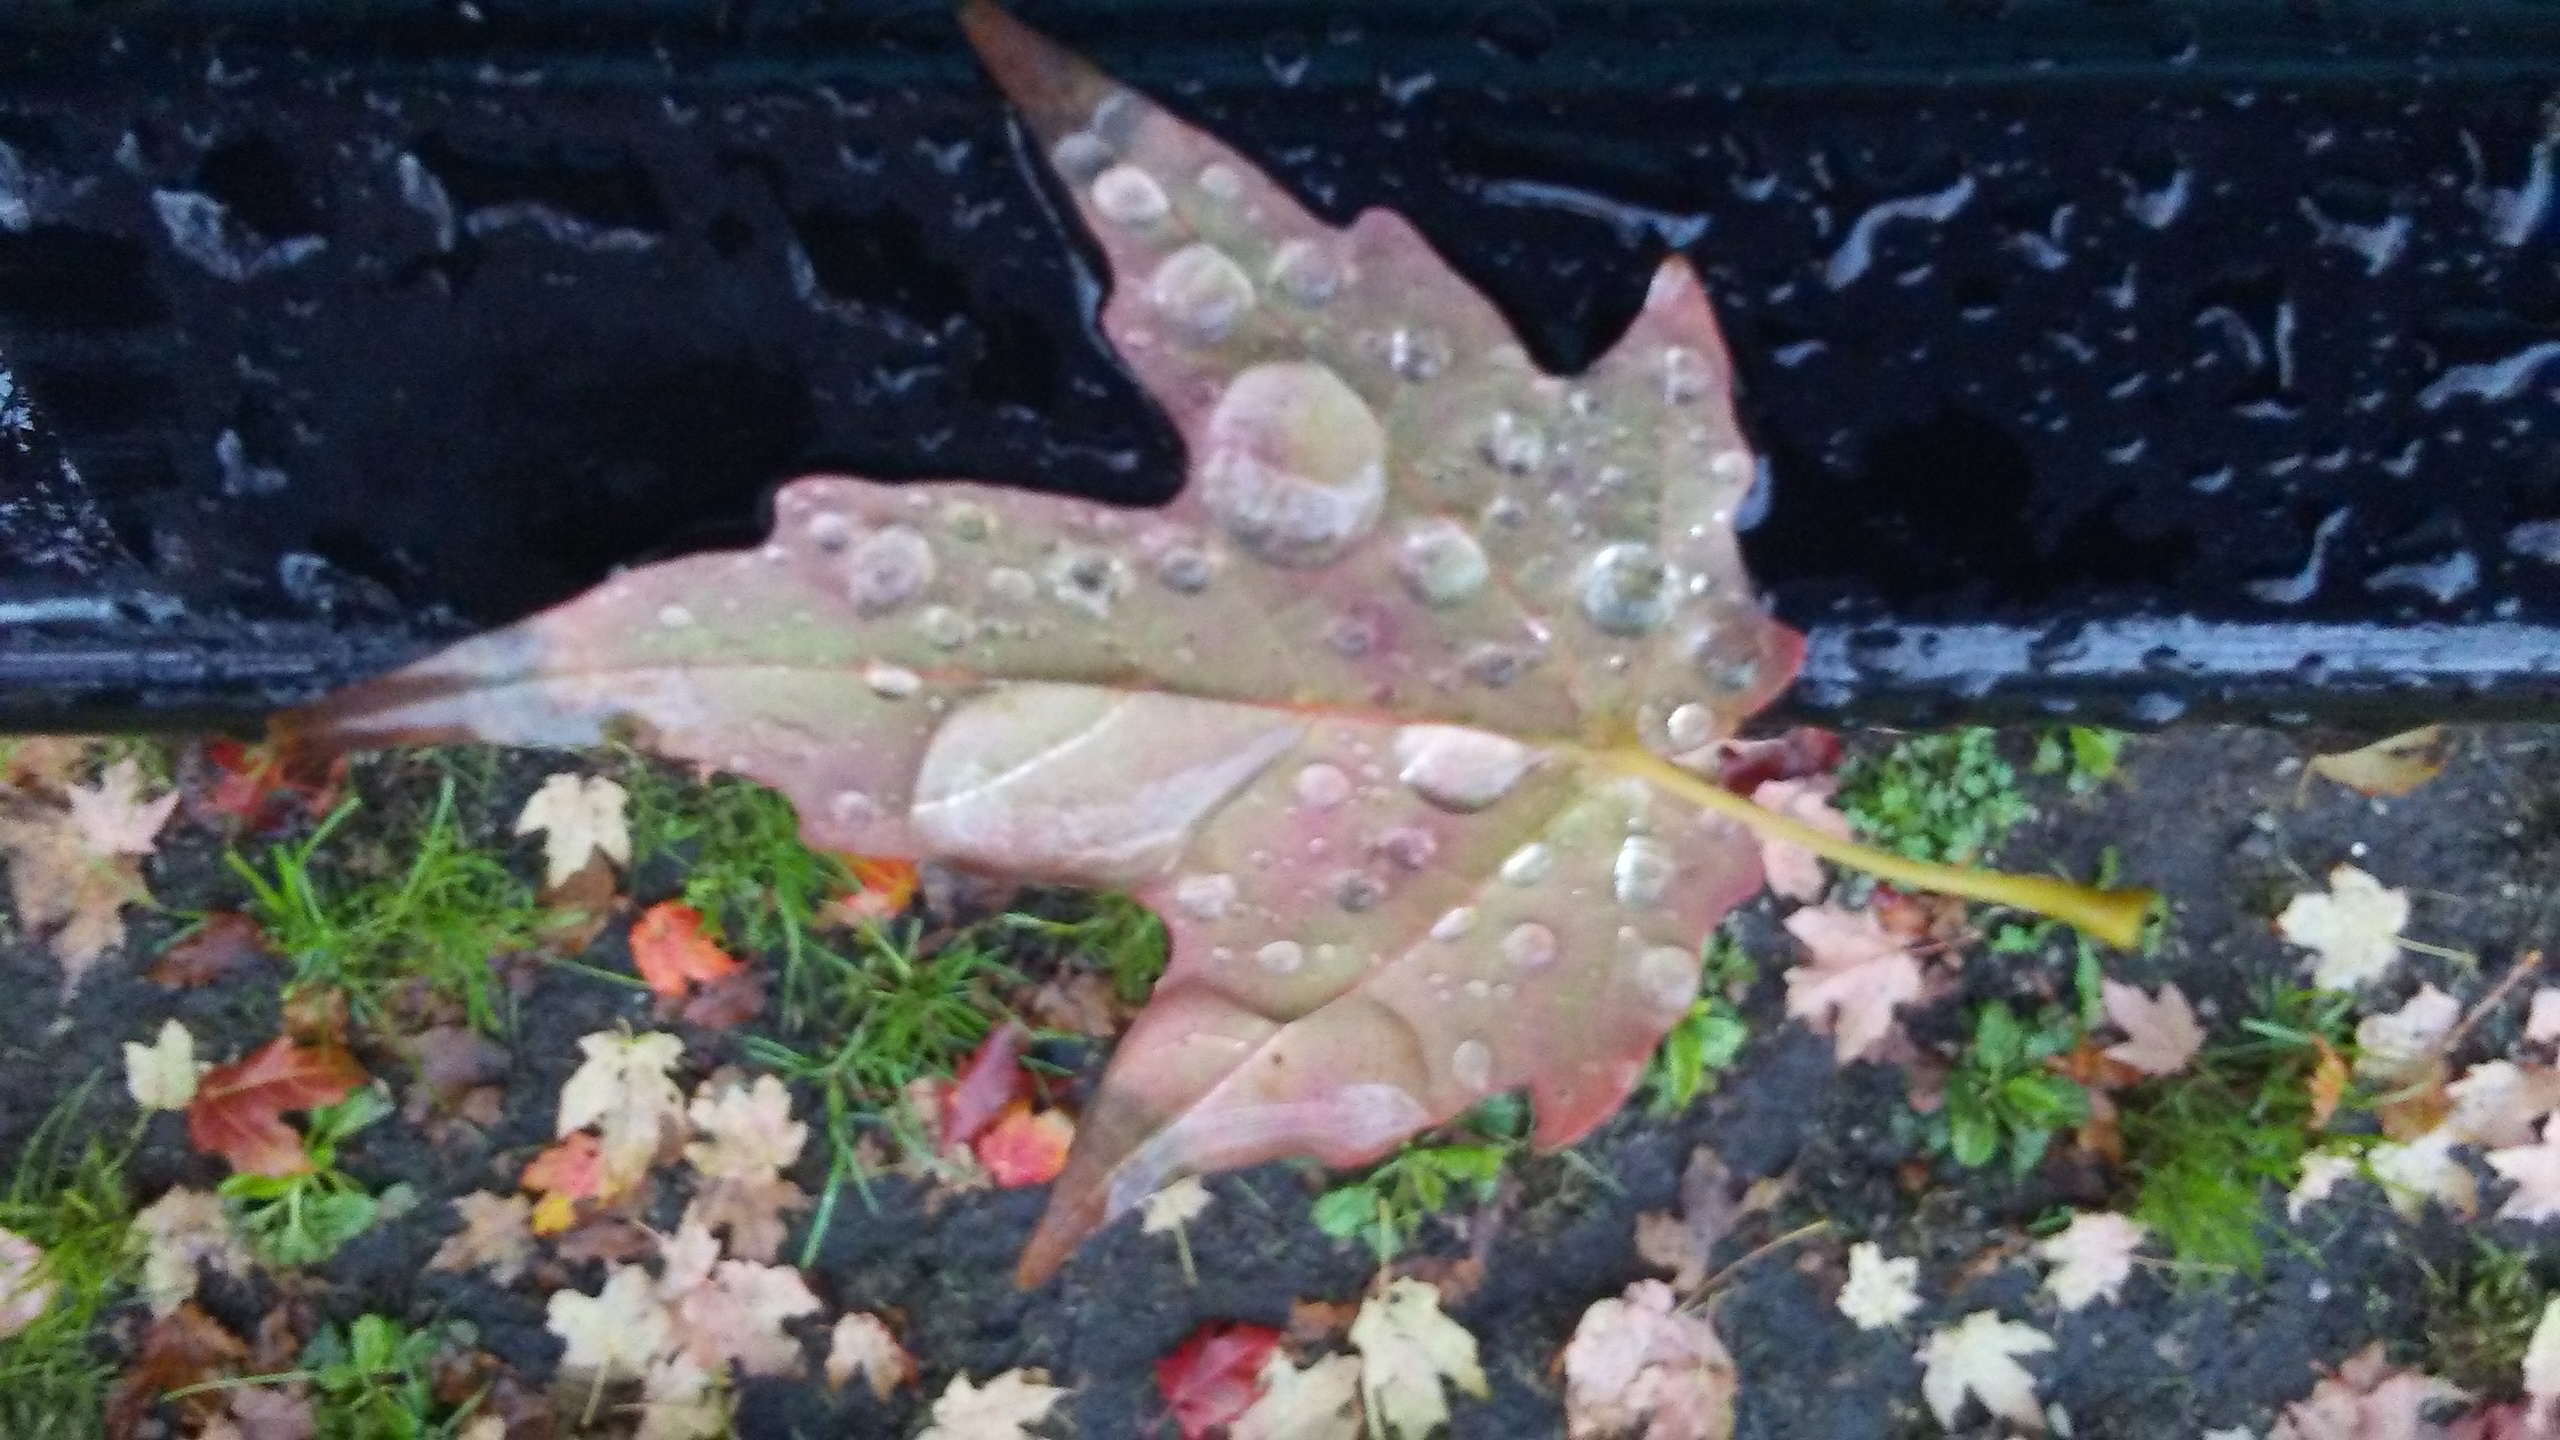
leaf, autumn, dew, plant, flower, tree, plant pathology, grass, plane, Black maple, sweet gum, perennial plant